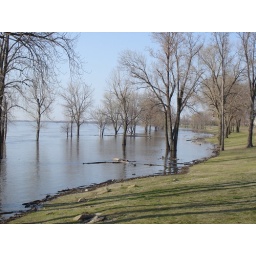
Riverside park on Mud Island neighborhood of Memphis - trees standing in the water of the Mississippi river.